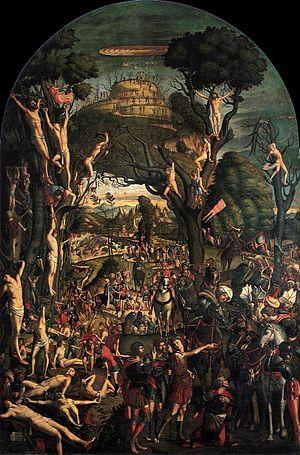
Acace du mont Ararat ou Acaste ou Achaz ou Akakios ou Achatius était un officier romain, martyrisé et tué sous Antonin le pieux, vers 140 sur le mont Ararat.